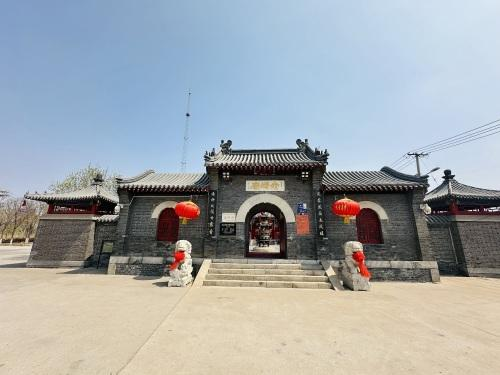
地标名称：老姆庙
所在城市：天津市·东丽区